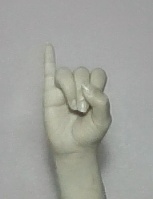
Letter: meem